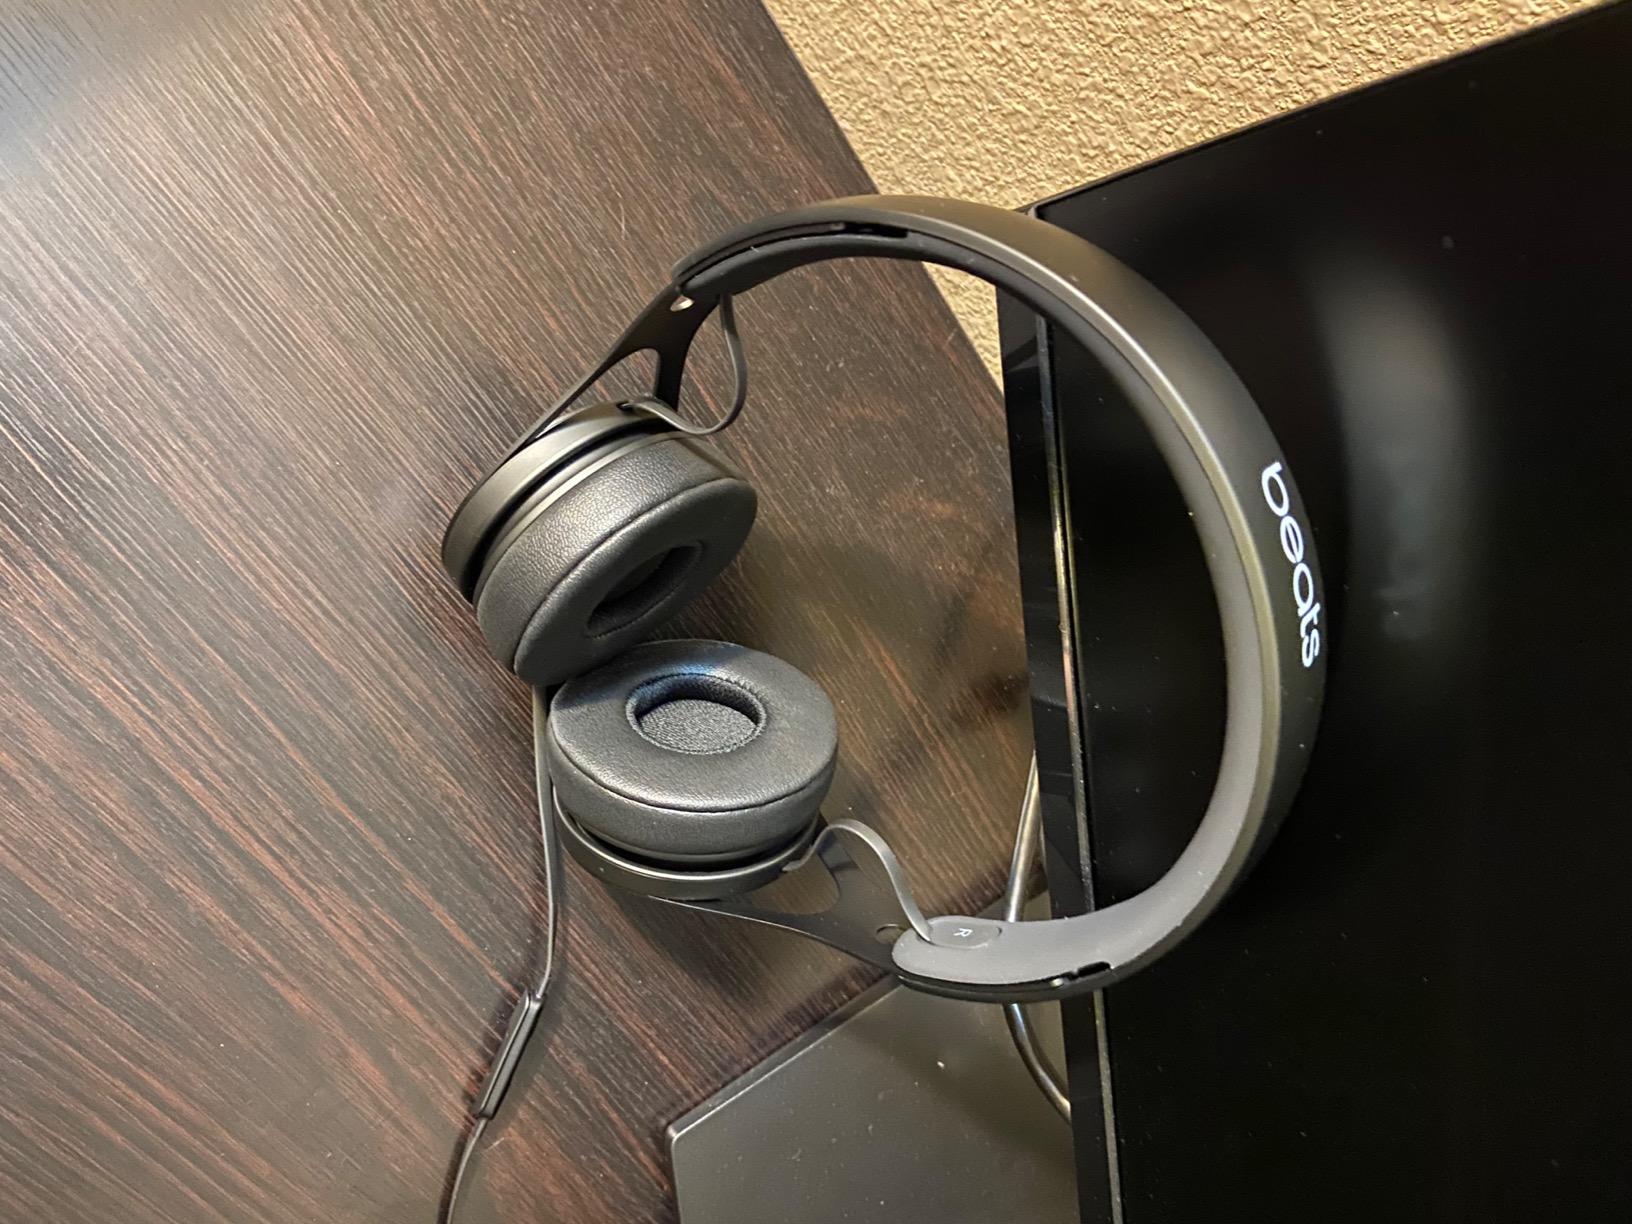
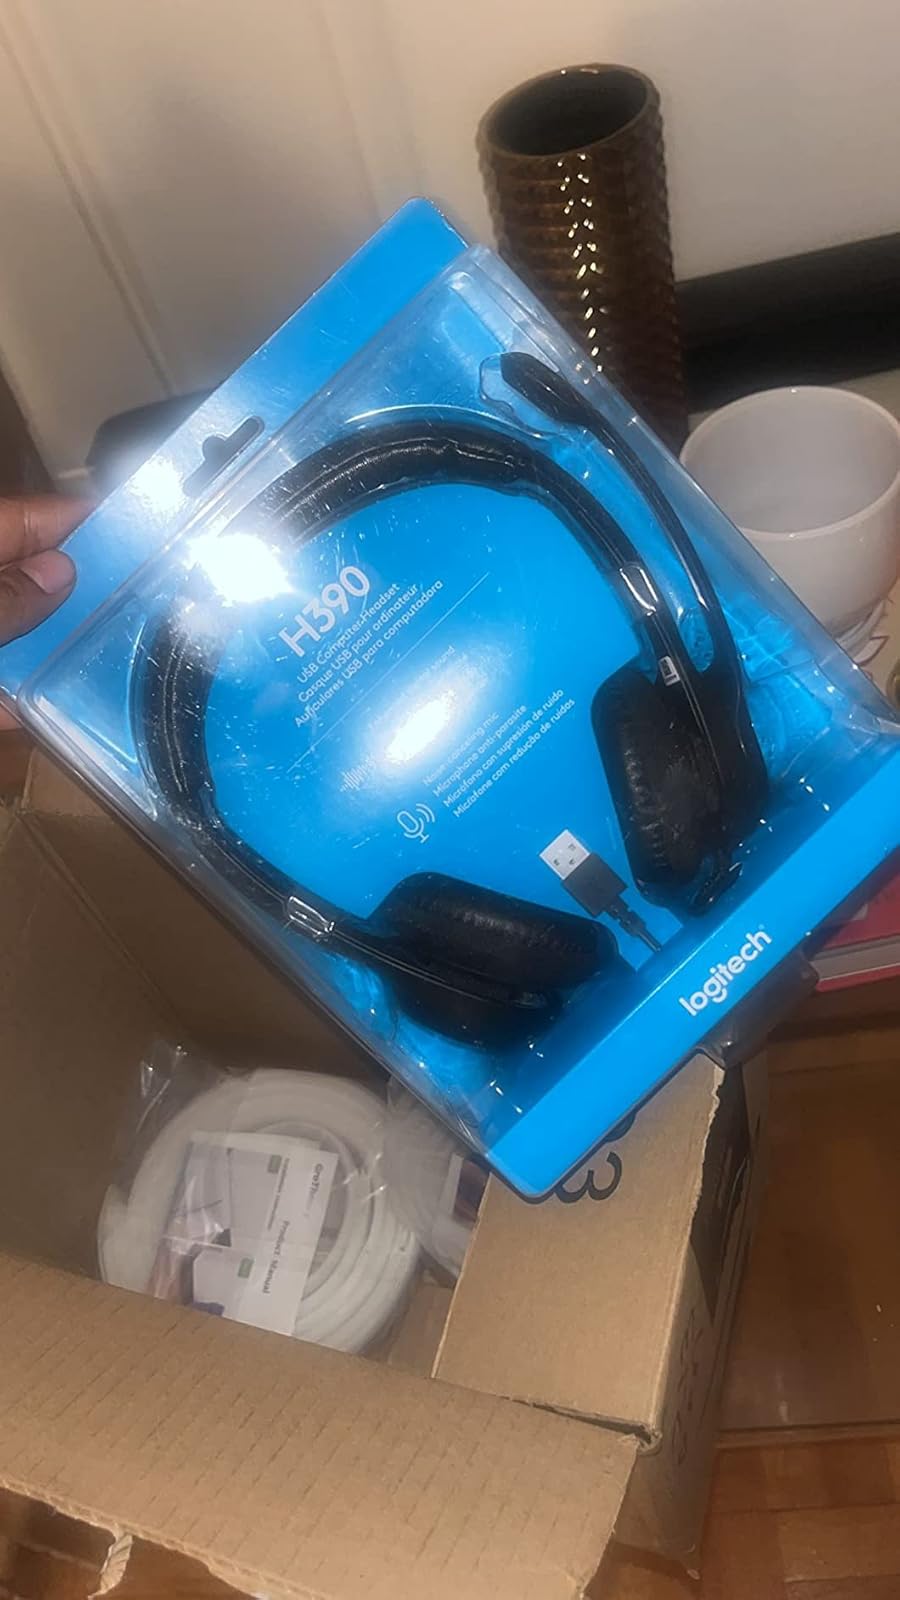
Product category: headphones
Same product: no